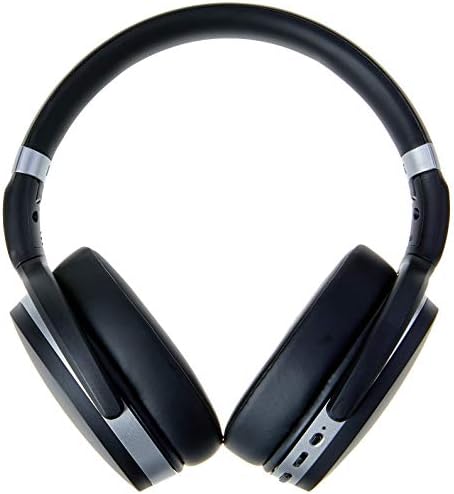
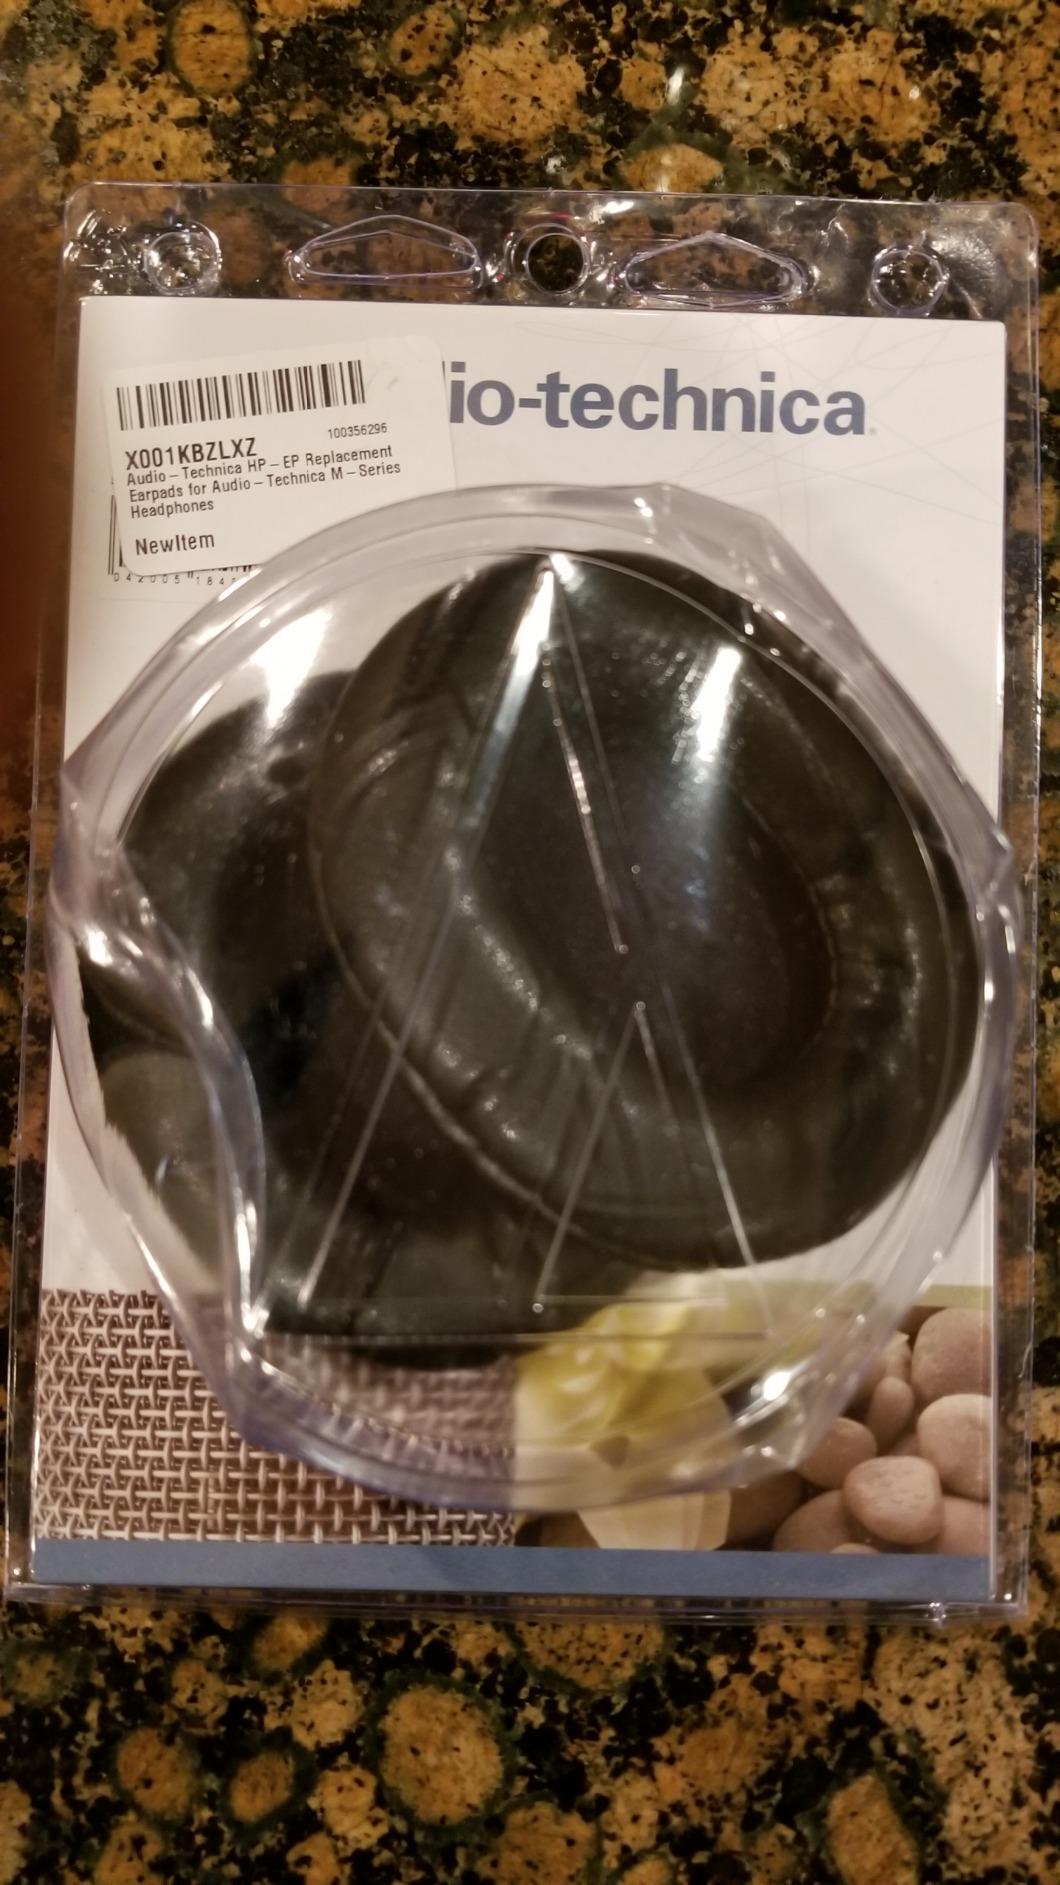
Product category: headphones
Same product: no